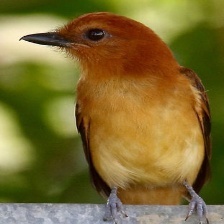
Species: CINNAMON ATTILA
Scientific name: ATTILA CINNAMOMEUS